Navy Precision Optical Interferometer

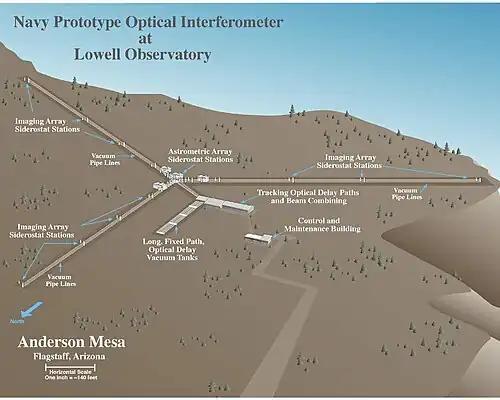
Navy Precision Optical Interferometer layout.

Both types of station have three elements: a siderostat, a Wide Angle Star Acquisition (WASA) camera, and a Narrow Angle Tracking (NAT) mirror. The first is a precisely-ground flat mirror in diameter. The WASA cameras control the aiming of the mirror at the celestial target. The reflected light from the siderostat is directed through a telescope which narrows the beam down to the diameter of the pipes, which is . The light then hits the mirror of the NAT, which compensates for atmospheric effects and directs the light into the feed system.